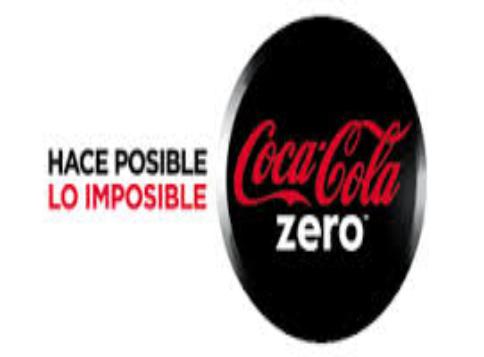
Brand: Coca-Cola Zero
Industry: Food